University Rover Challenge

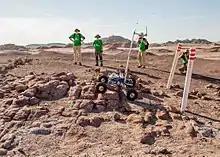
Rover traverses rock garden in Mars Society University Rover Challenge

""rovers shall be required to pick up and deliver objects in the field, and deliver assistance to astronauts""